Glory Tower

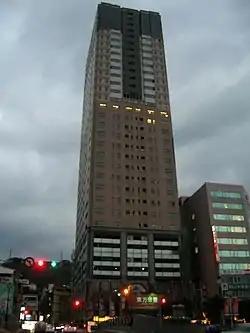

The Glory Tower is a residential skyscraper located in Ren-ai District, Keelung, Taiwan. The height of the building is , with a floor area of , and it comprises 31 floors above ground, as well as five basement levels. The building was designed by Taiwanese architect Chu-Yuan Lee and was completed in 2007 and houses 271 apartment units. As of December 2020, it is the second tallest building in Keelung, after Lih-Rong An Imperial Crown Building.